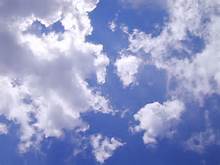
Weather: sun or clear